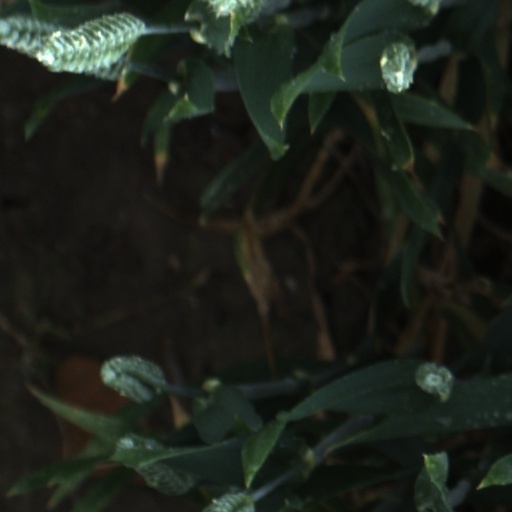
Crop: wheat